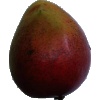
Label: red_mango